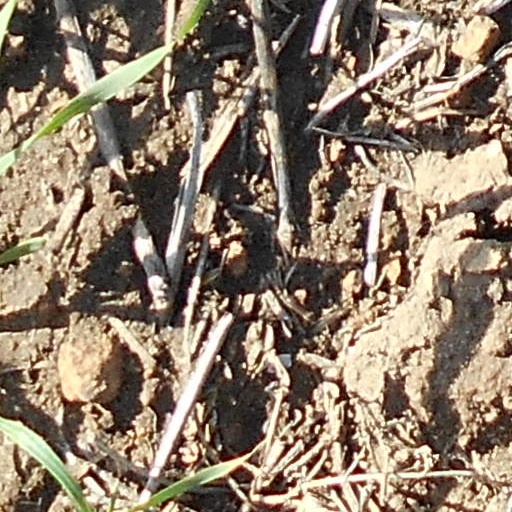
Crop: wheat